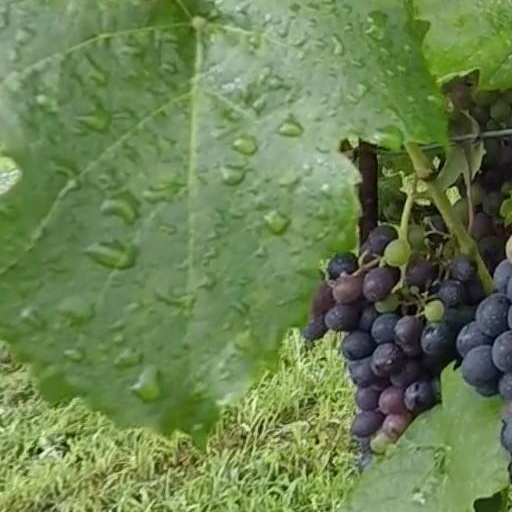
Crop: grape